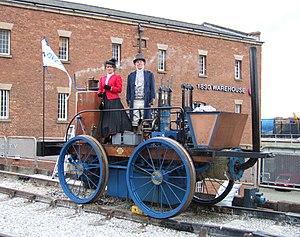
La locomotive Novelty est un prototype de locomotive conçu et assemblé par John Ericsson et John Braithwaite en vue du concours de Rainhill de 1829.